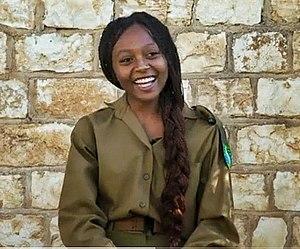
Eden Alene, parfois connue sous le mononyme Eden, est une chanteuse Israëlienne. Elle a été choisie pour représenter Israël au Concours Eurovision de la chanson 2020 annulé par la suite à cause de la pandémie de COVID19.